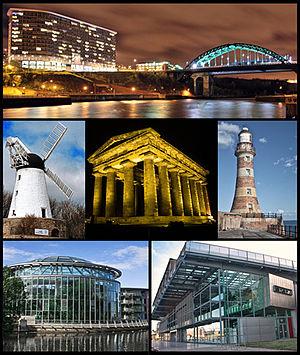
Sunderland est une ville et un port d'Angleterre situé dans la région administrative Nord-Est et dans le comté du Tyne and Wear, admise au rang de cité en 1992.